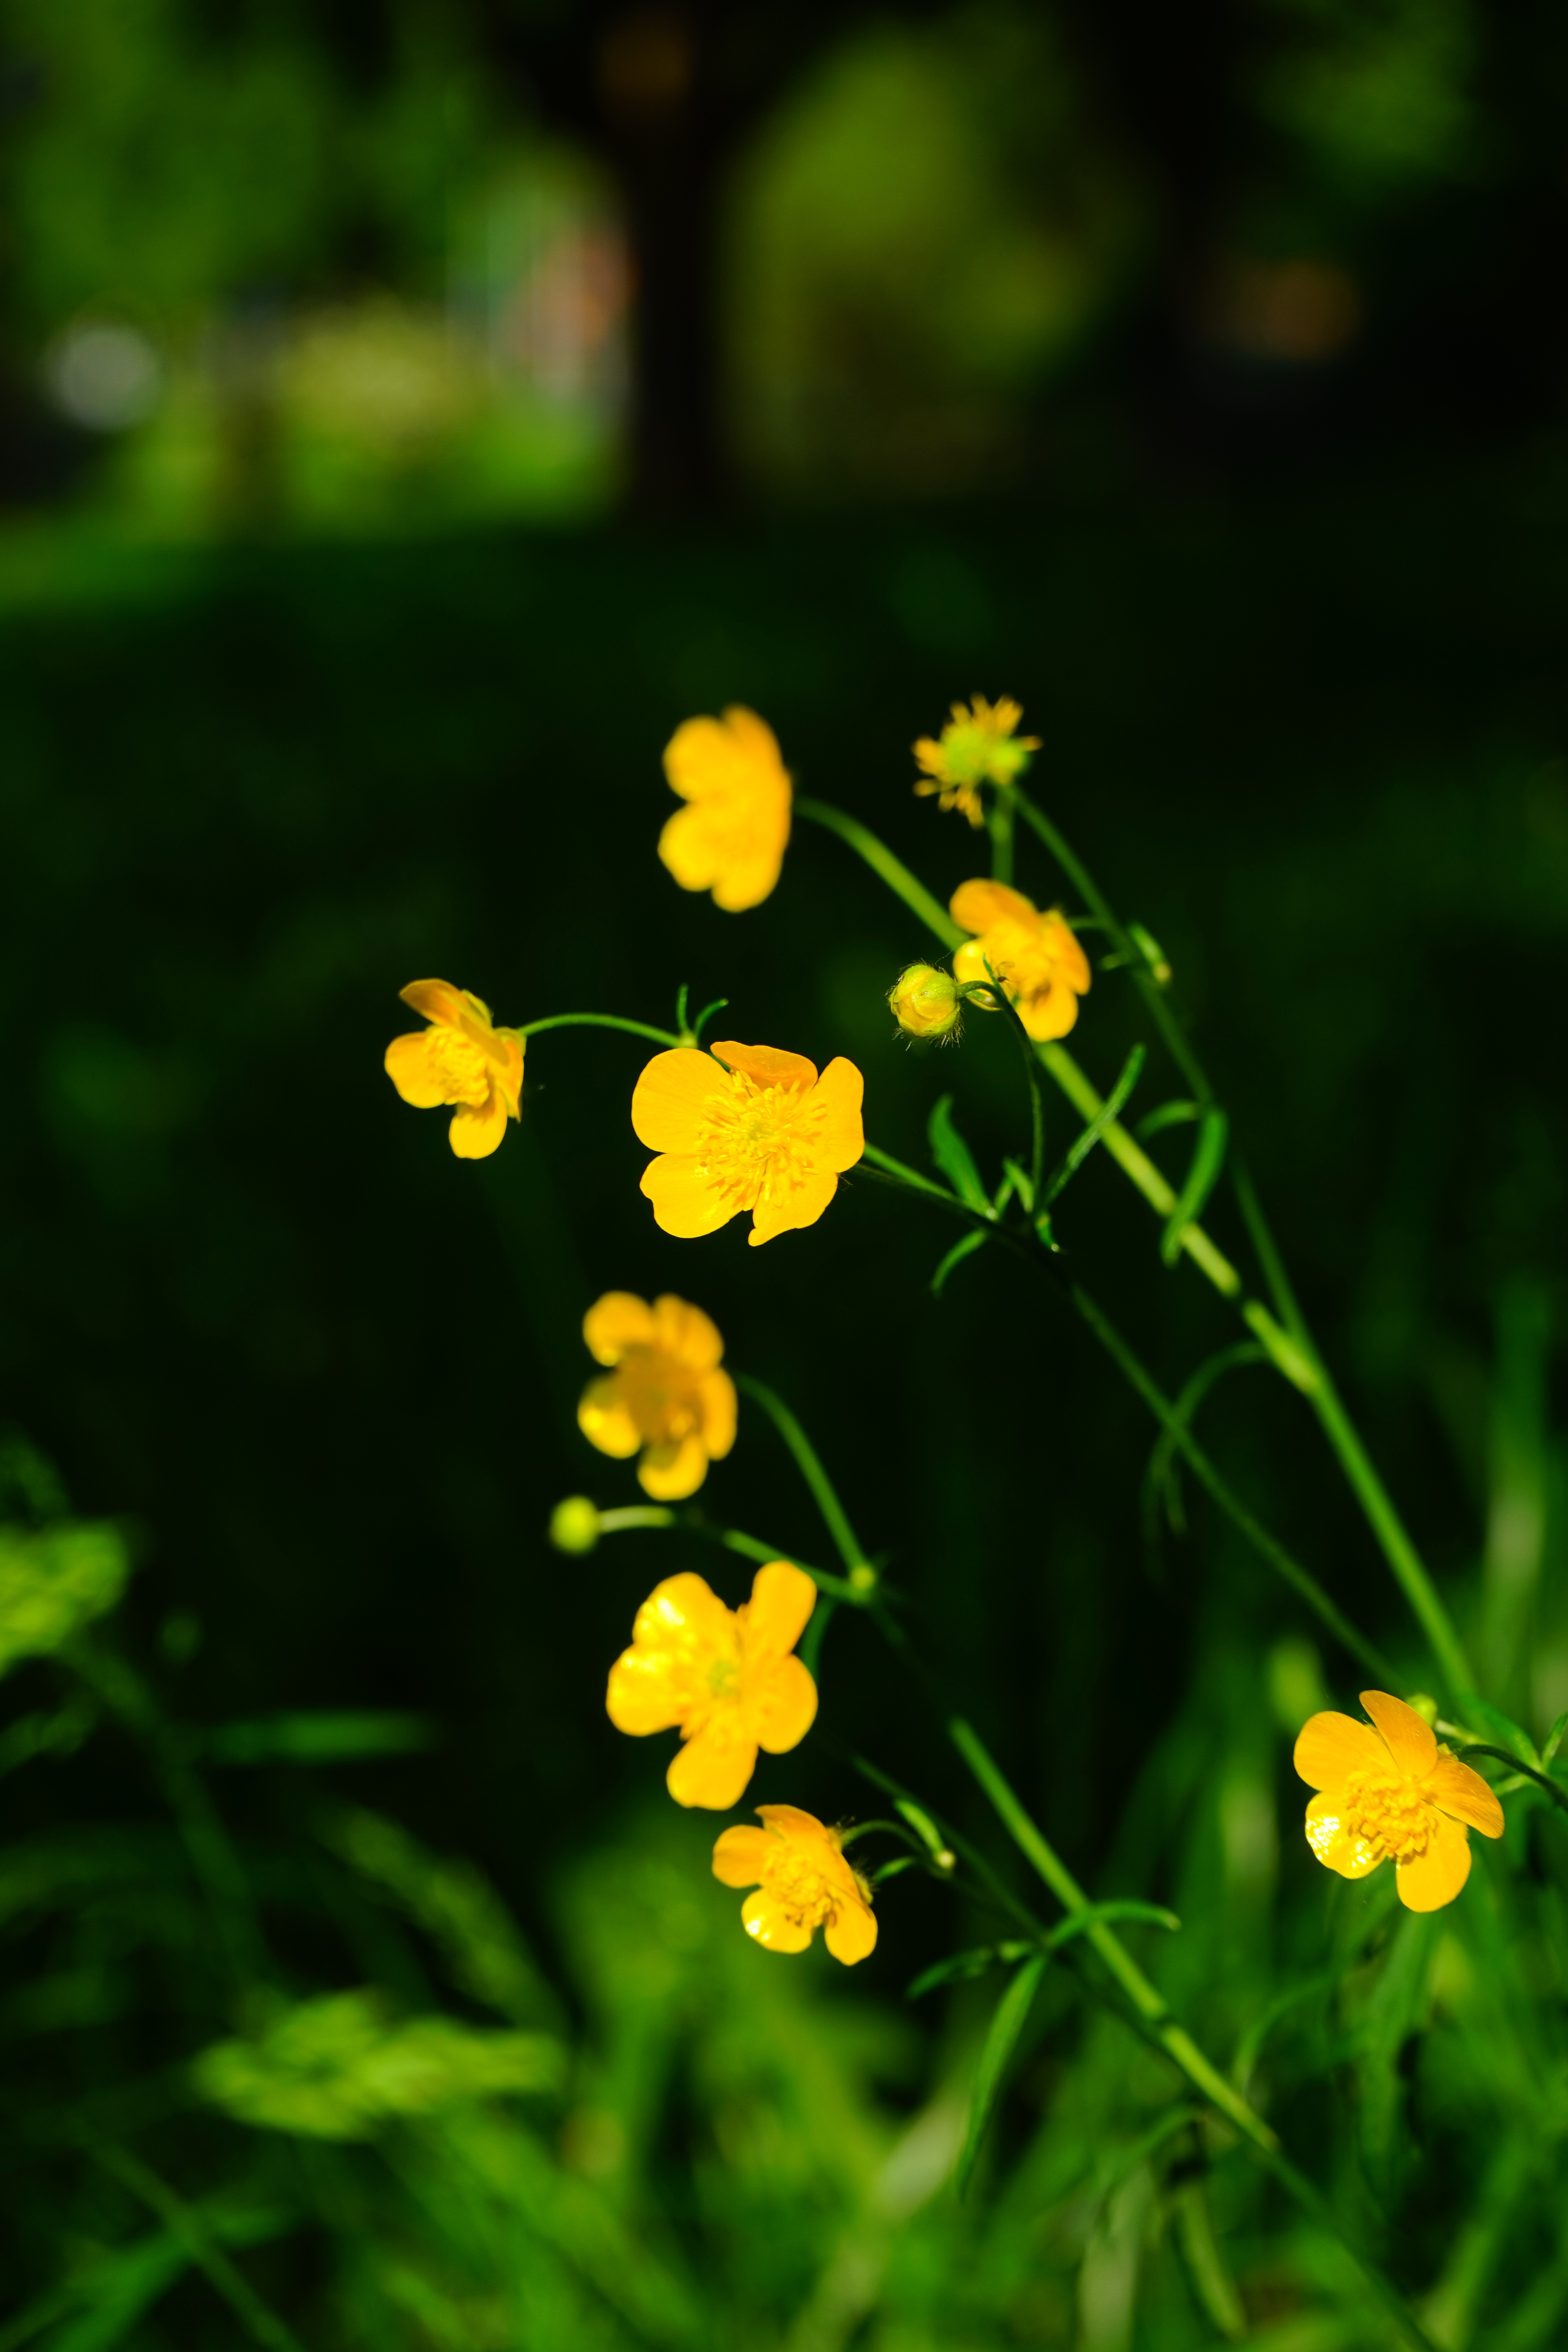
nature, plant, meadow, flower, green, botany, yellow, flora, wildflower, flowers, pointed flower, toxic, buttercup, ranunculus, macro photography, flowering plant, hahnenfu gew chs, ranunculaceae, sharp buttercup, ranunculus acris, fat meadow, ranunculin, protoanemonin, anemonin, land plant